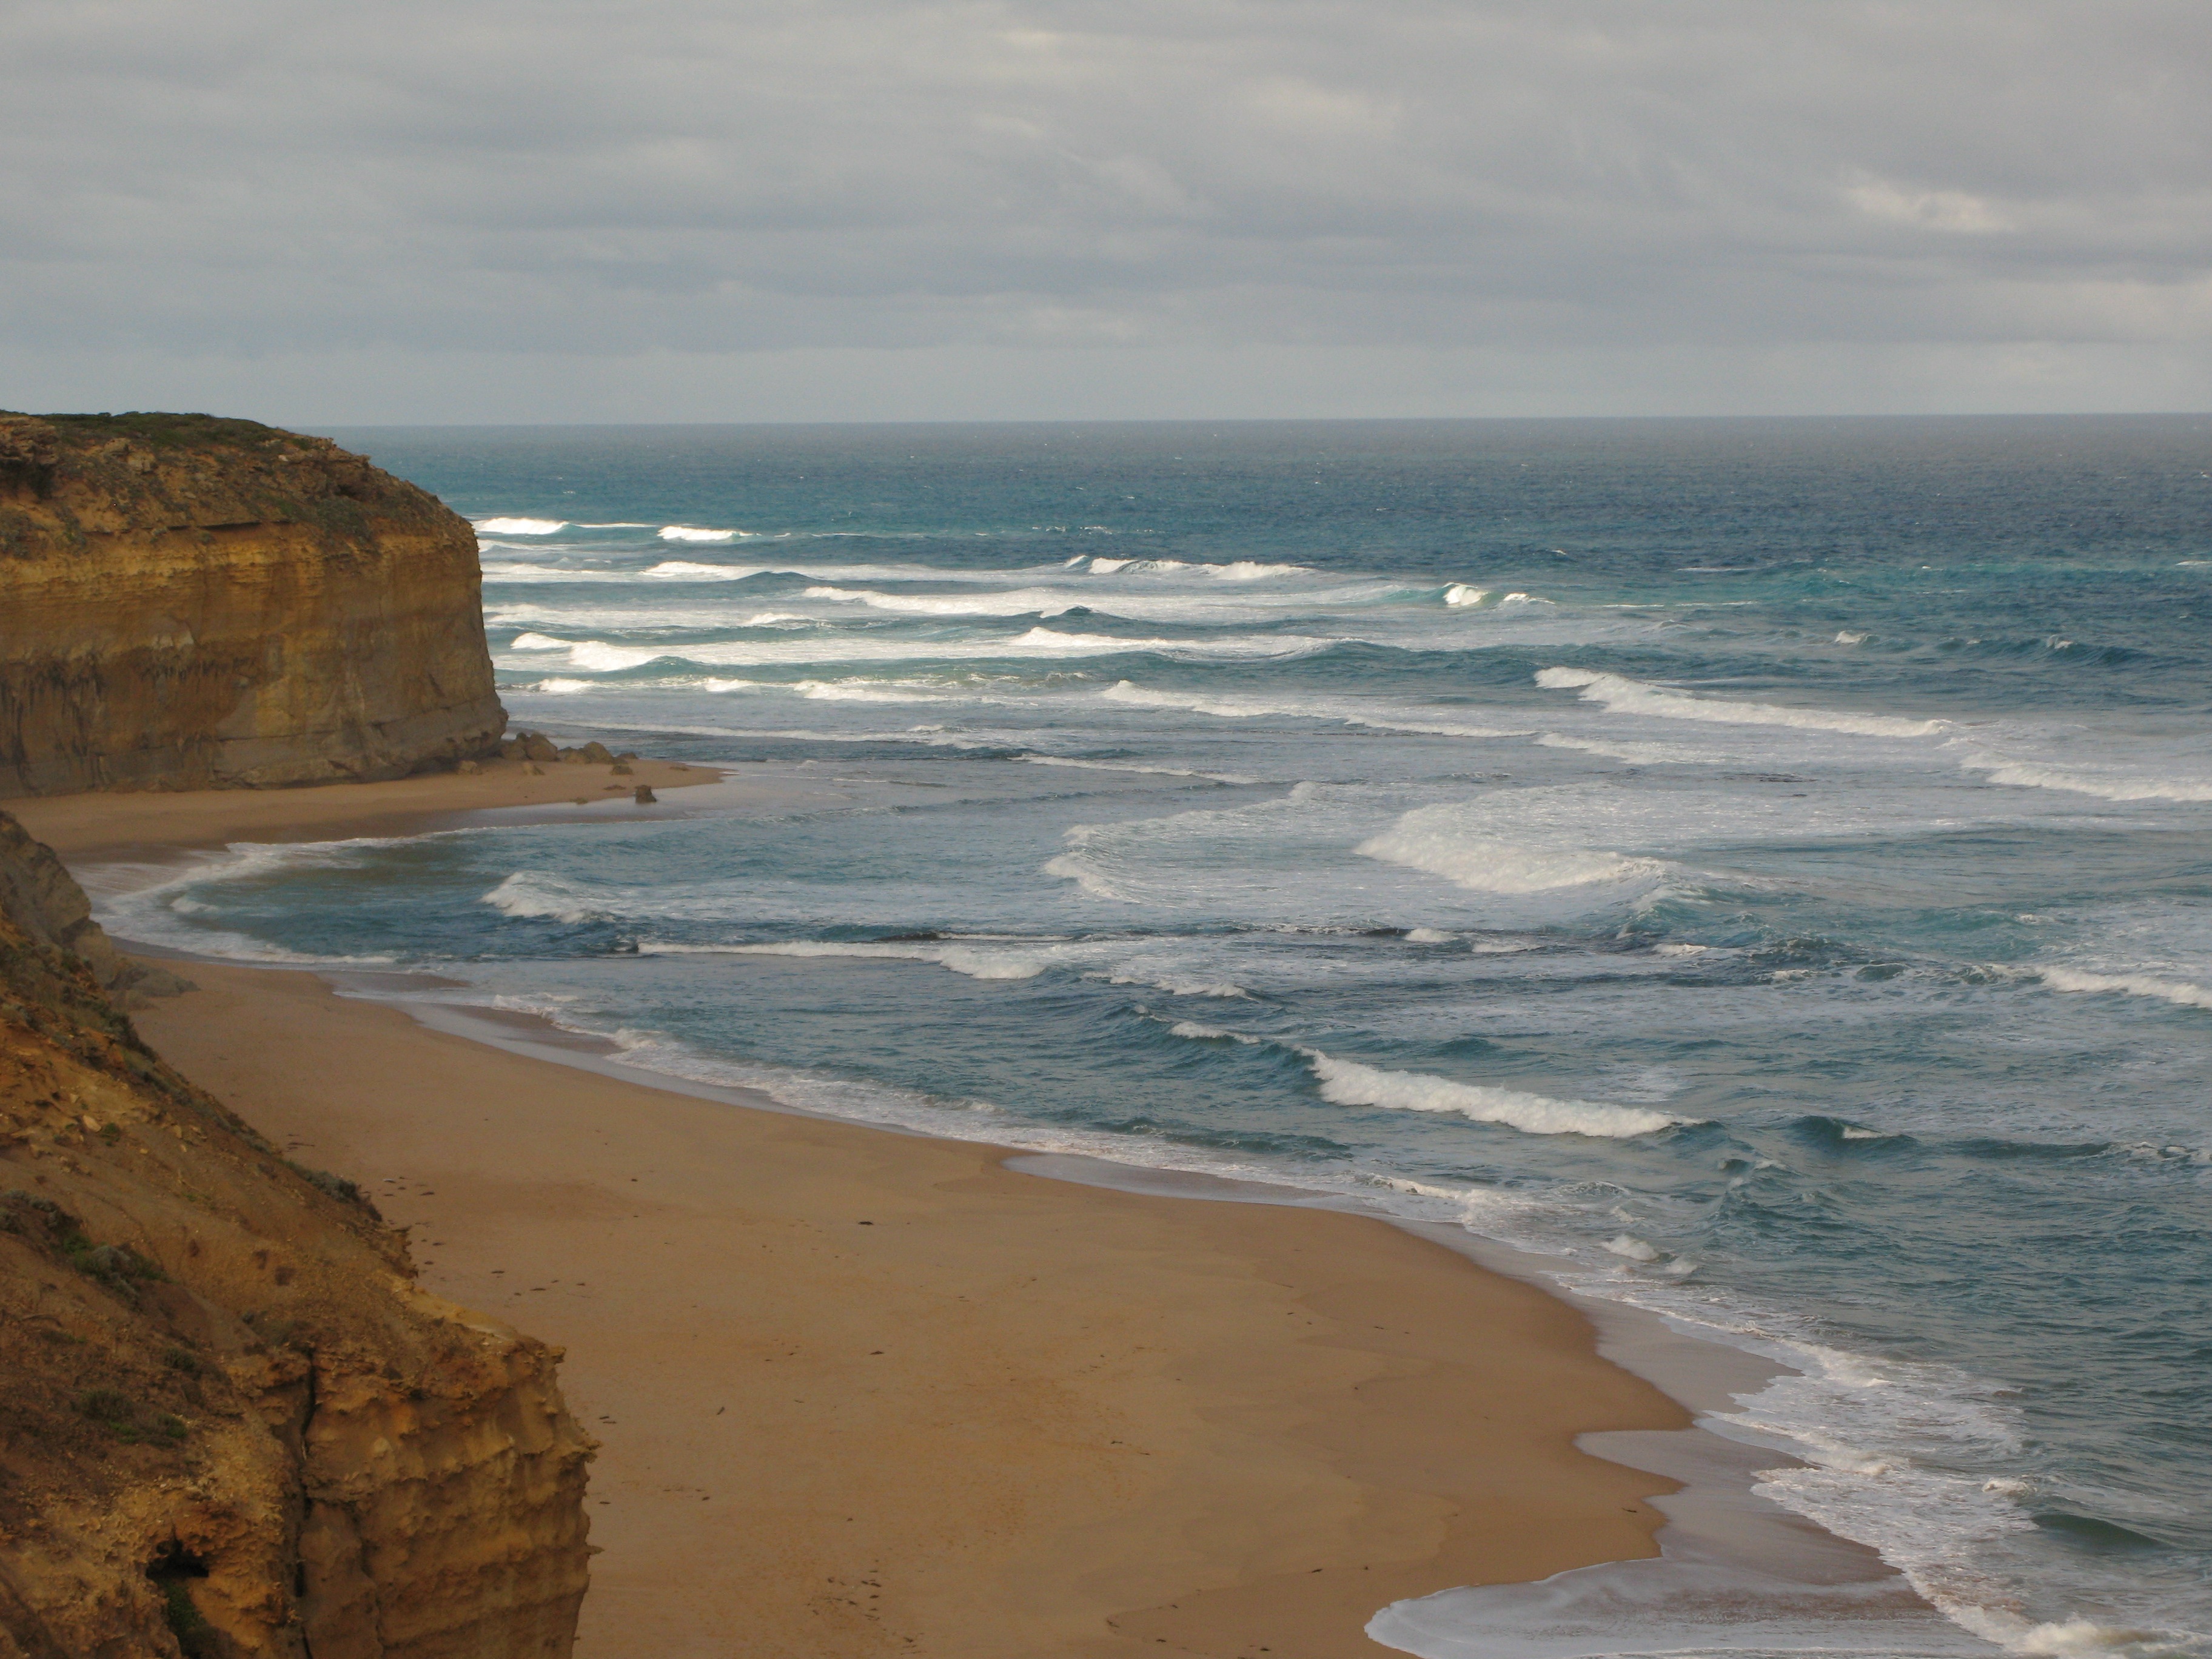
beach, landscape, sea, coast, water, sand, rock, ocean, horizon, shore, wave, vacation, coastline, cliff, cove, scenic, bay, terrain, material, body of water, australia, victoria, cape, great ocean road, wind wave